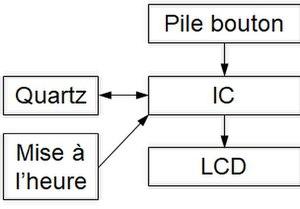
Schéma bloc d'une montre à quartz à affichage analogique.
Une montre à quartz ou montre électronique utilise un oscillateur électronique asservi par un résonateur en cristal de quartz. Cet oscillateur à cristal crée un signal temporel très précis, de sorte que les montres à quartz sont au moins un ordre de grandeur plus précises que les montres mécaniques.